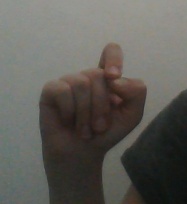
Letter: fa